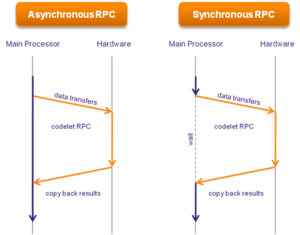
Le Standard Ouvert OpenHMPP est un modèle de programmation basé sur un jeu de directives, conçu pour manipuler les accélérateurs matériels sans se soucier de la complexité associée à la programmation GPU. Le choix d’implémentation concernant ce modèle s’est porté sur les directives car elles permettent une relation déliée entre le code de l’application et l’utilisation des accélérateurs matériels.